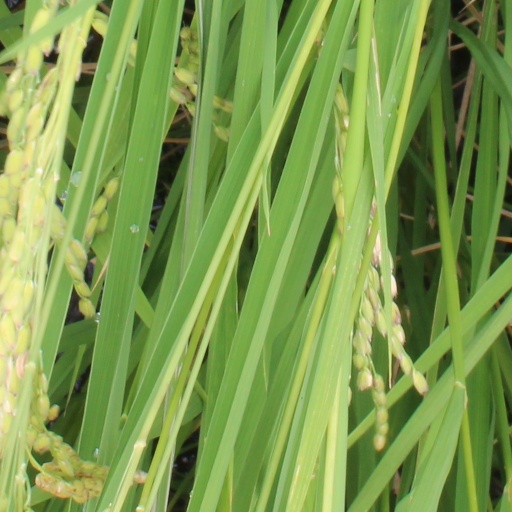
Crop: rice